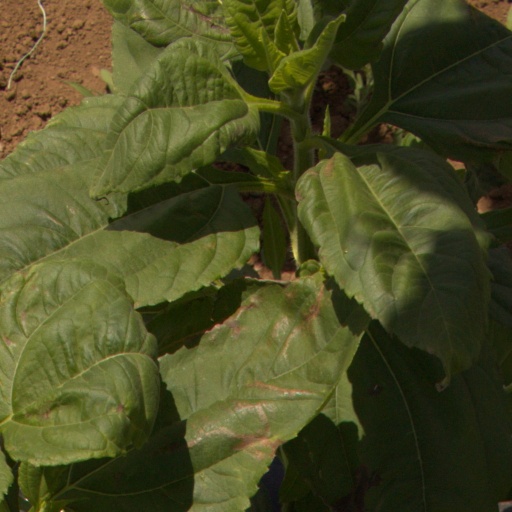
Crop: Jerusalem artichoke